Lajos Szűcs (footballer, born 1973)

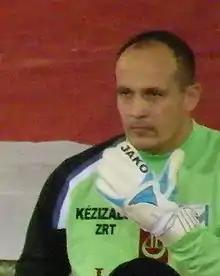
Szűcs in 2009

Lajos Szűcs (born 8 August 1973) is a Hungarian former professional footballer who played as a goalkeeper. In his career, he played 307 matches in the Hungarian first division and scored five goals. He played three matches in the Bundesliga during 1. FC Kaiserslautern's league-winning campaign of the 1997–98 season.